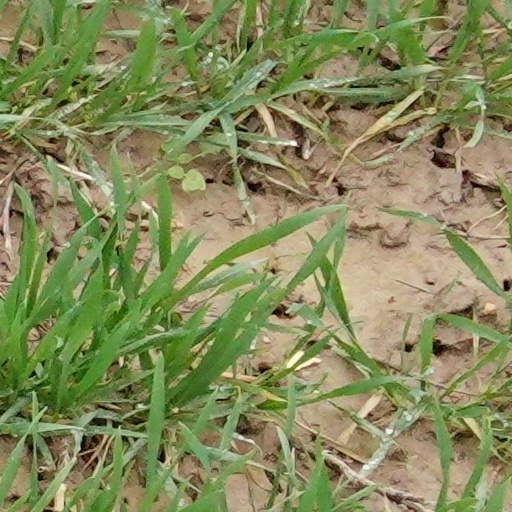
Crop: wheat